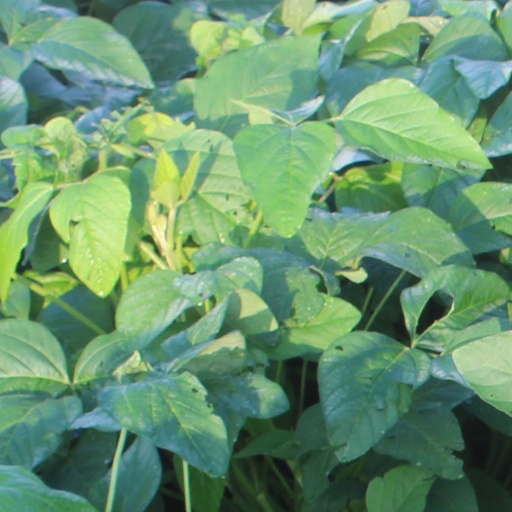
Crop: soybean